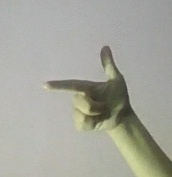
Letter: yaa